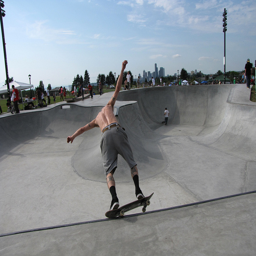
a person riding a skate board at a skate park
Skateboarder performing tricks at a skate park half pipe.
A person is riding a skateboard down a ramp.
A man skateboarding in an oval during the day.
a shirtless skateboarder is about to perform a trick